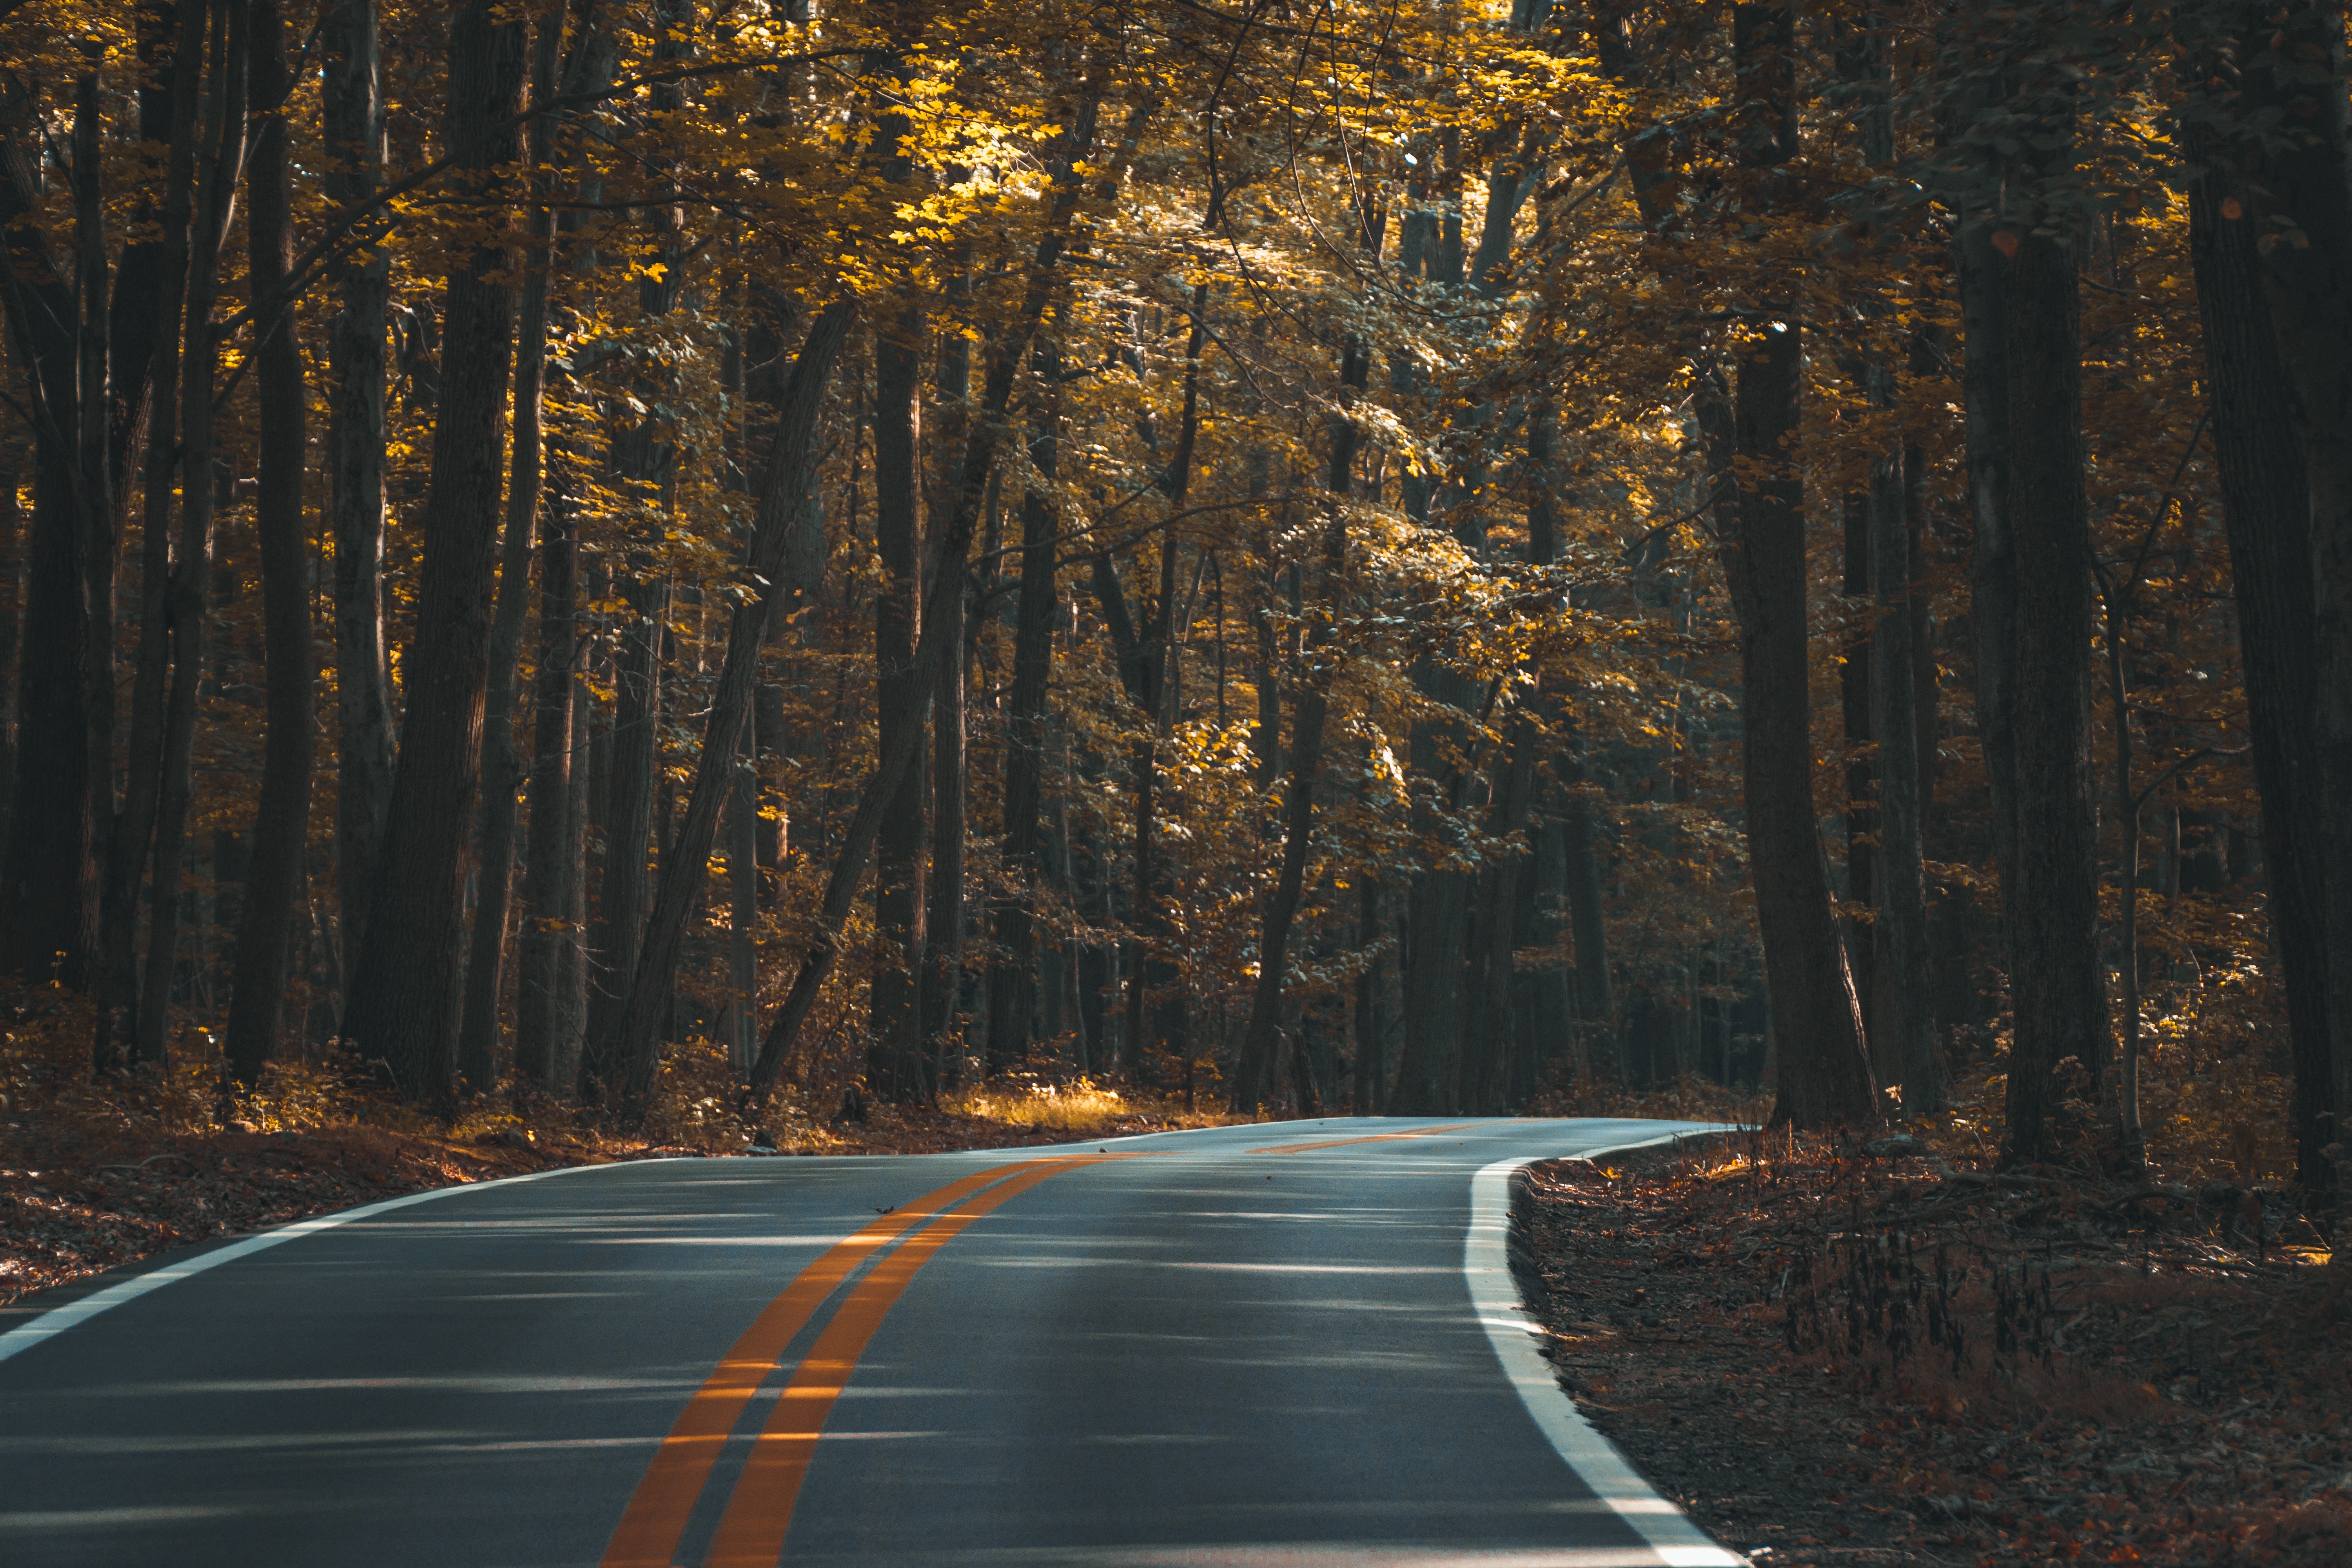
tree, nature, forest, snow, winter, light, plant, road, night, sunlight, morning, leaf, evening, reflection, autumn, darkness, season, woodland, habitat, natural environment, atmospheric phenomenon, woody plant